Answer in natural language. Considering the relative positions, is jules office chair above or below Doorway? Choose between the following options: above or below
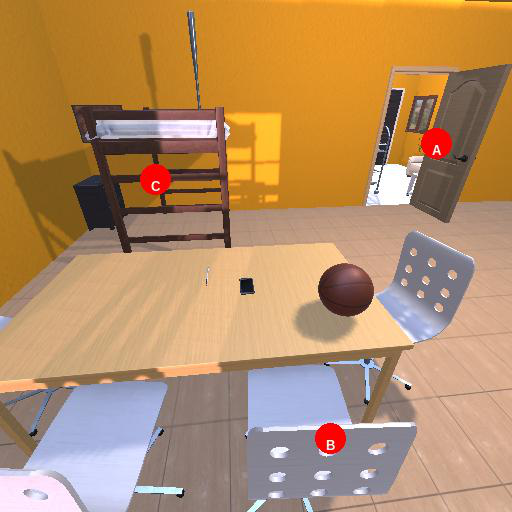
<answer>below</answer>